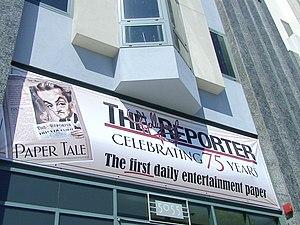
The Hollywood Reporter est un magazine américain fondé en 1930. Il fait partie, avec Variety, des principales publications de l'industrie du cinéma américaine.